Hem Bahadur Singh

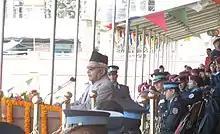
Hem Bahadur Singh giving a speech at the National Police Training Academy on the Academy's 22nd Annual Day, 2014.

Hem Bahadur Singh (Nepali:हेम बहादुर सिंह) was a retired chief of the Nepal Police. He was the last I.G.P. to wear the "Khaki" uniform. It was during his tenure as police chief that the 1990 People's Movement occurred.